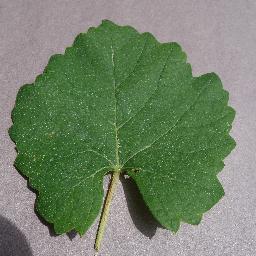
Label: Grape___healthy